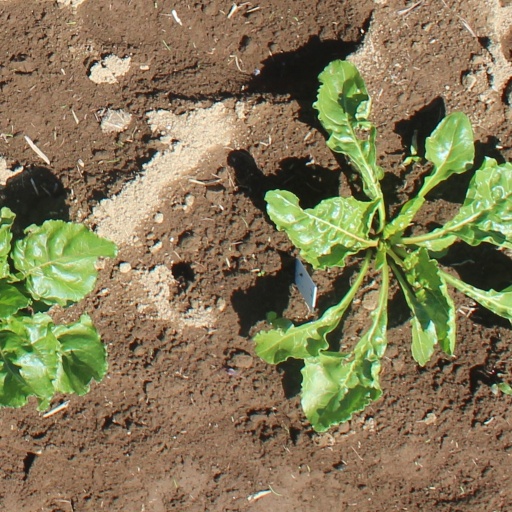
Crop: sugar beet